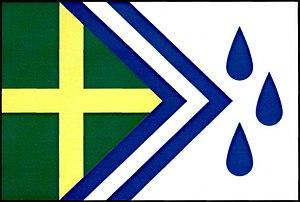
Široký Důl est une commune du district de Svitavy, dans la région de Pardubice, en Tchéquie. Sa population s'élevait à 421 habitants en 2017.